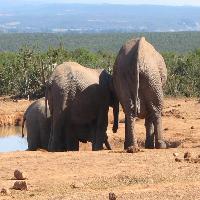
Weather: sun or clear